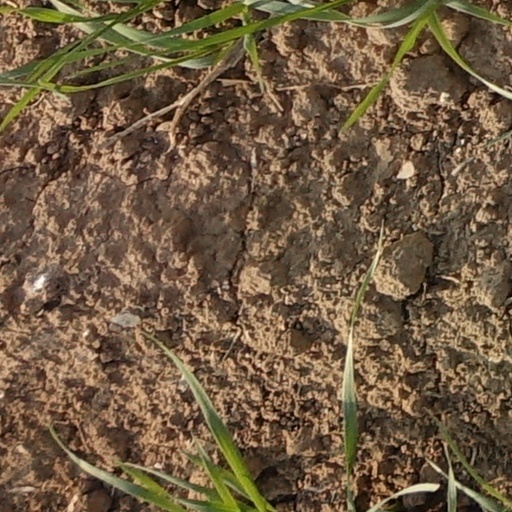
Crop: wheat